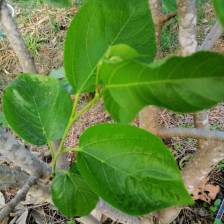
Variety: TaiwanMeacho